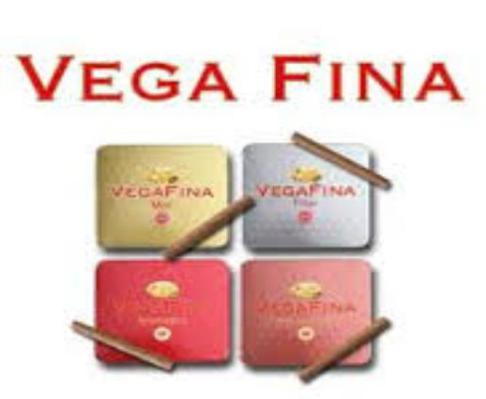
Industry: Necessities